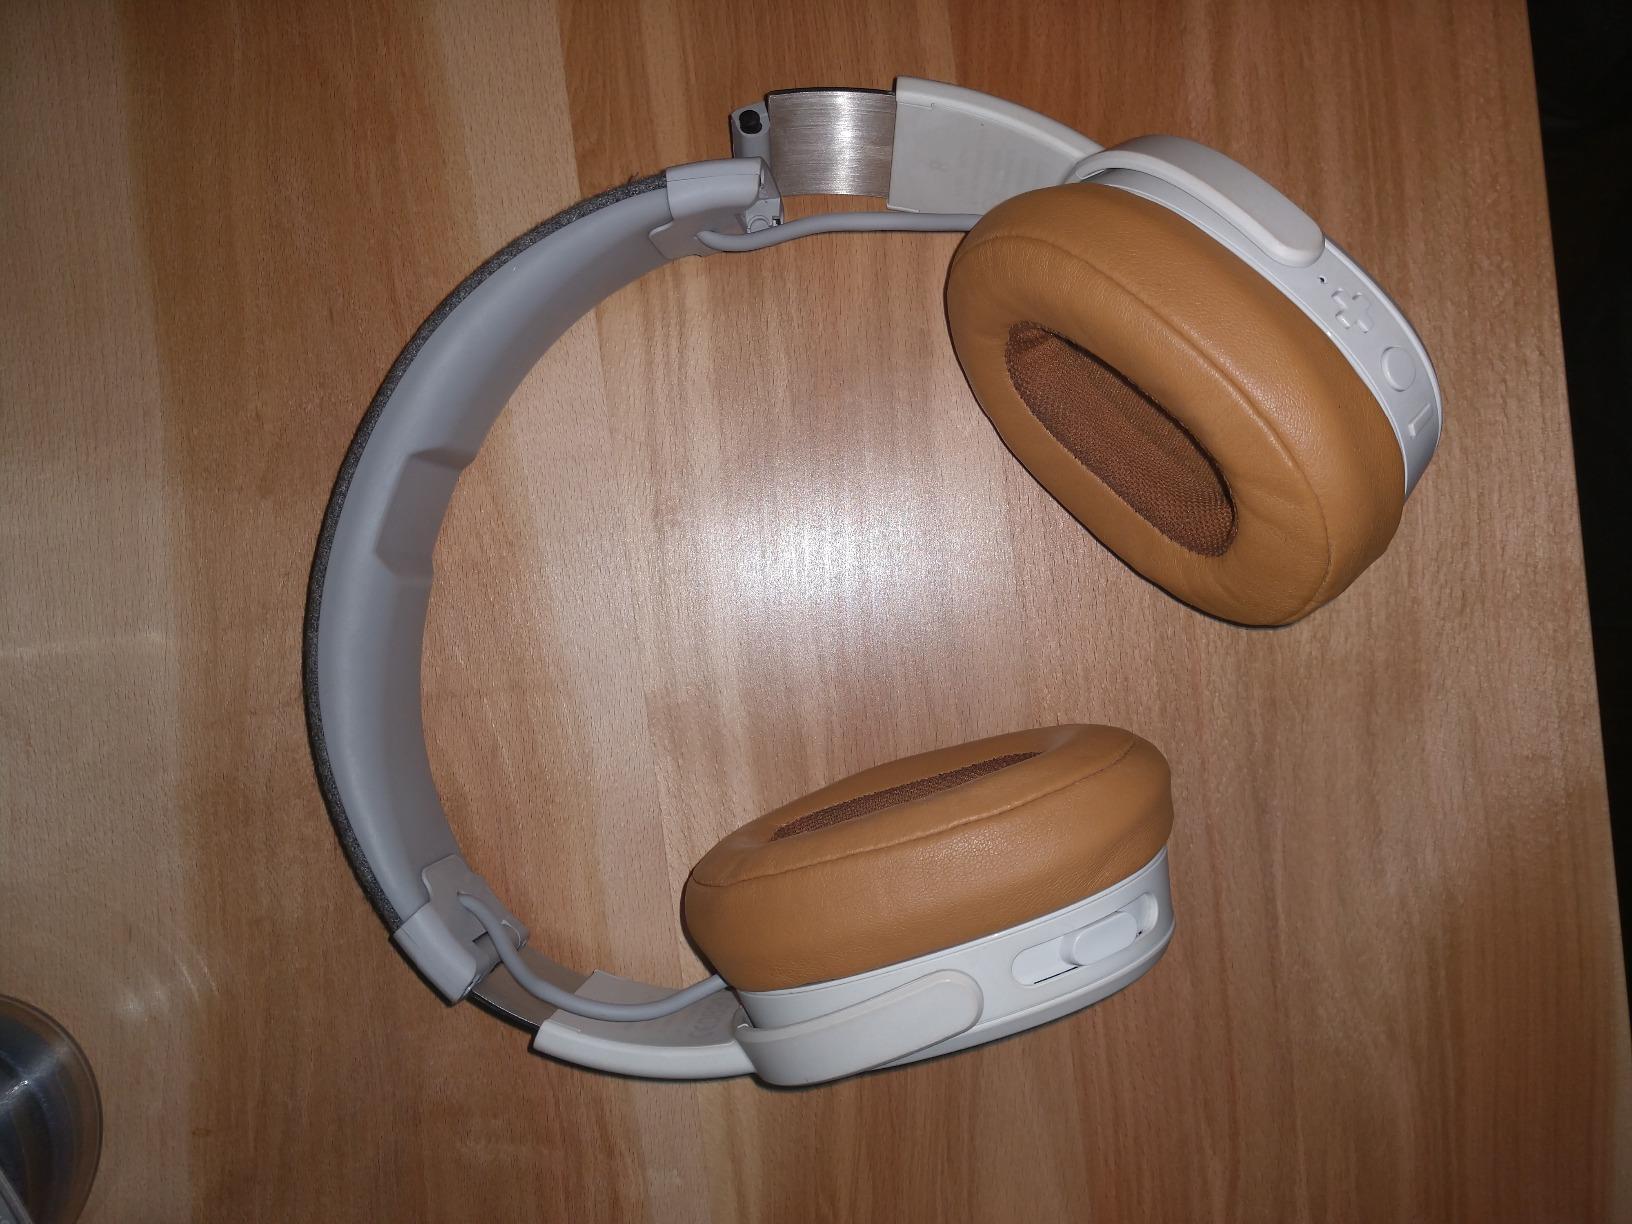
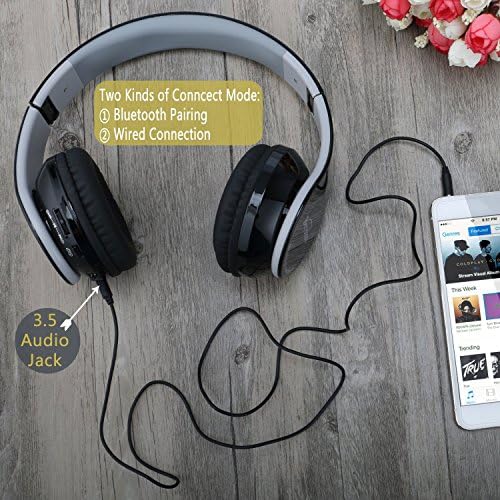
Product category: headphones
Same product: no